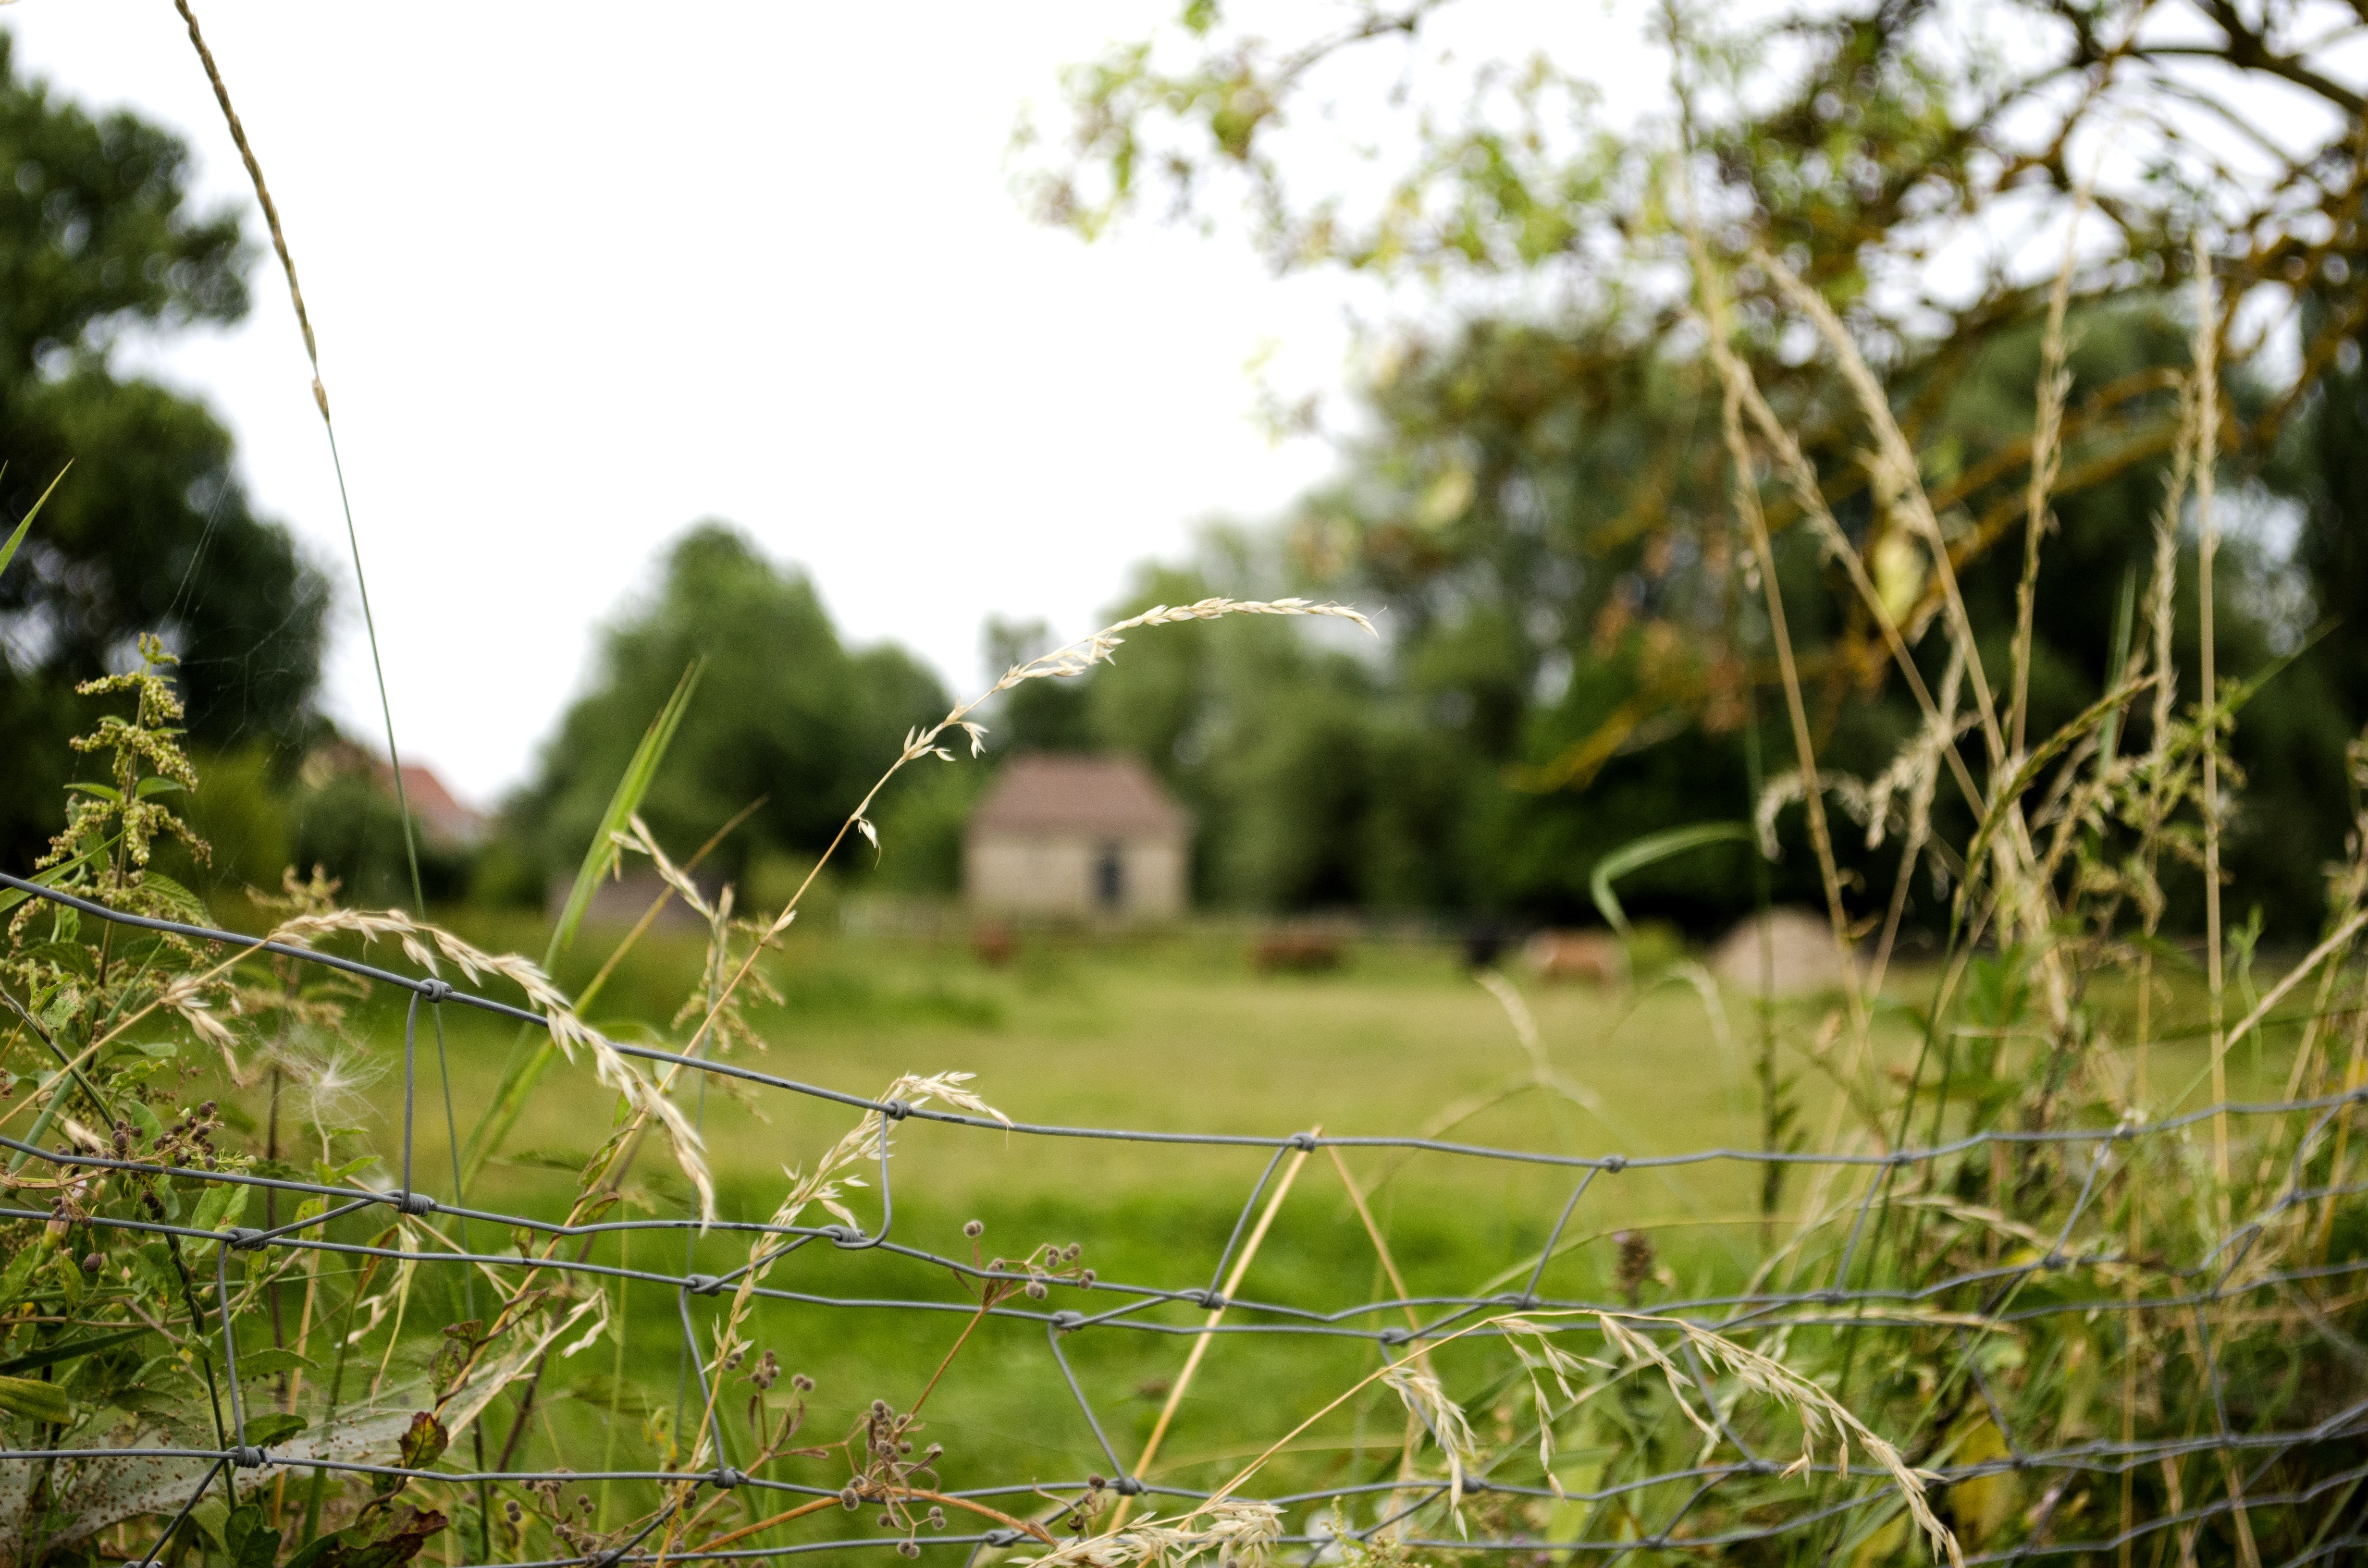
landscape, tree, nature, forest, grass, branch, plant, sky, field, lawn, meadow, sunlight, leaf, flower, animal, land, summer, bush, green, jungle, macro, pasture, horse, autumn, botany, agriculture, garden, close, flora, graze, trees, horses, outside, clouds, wetland, main, woodland, habitat, animal world, most, hedge, rural area, schwarzach, natural environment, grass family